Oceanids

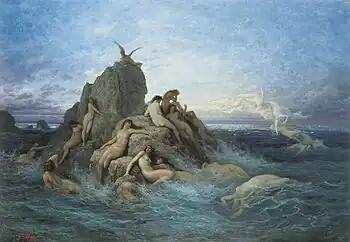
"Les Océanides", Gustave Doré

In Greek mythology, the Oceanids or Oceanides are the nymphs who were the three thousand (a number interpreted as meaning "innumerable") daughters of the Titans Oceanus and Tethys.